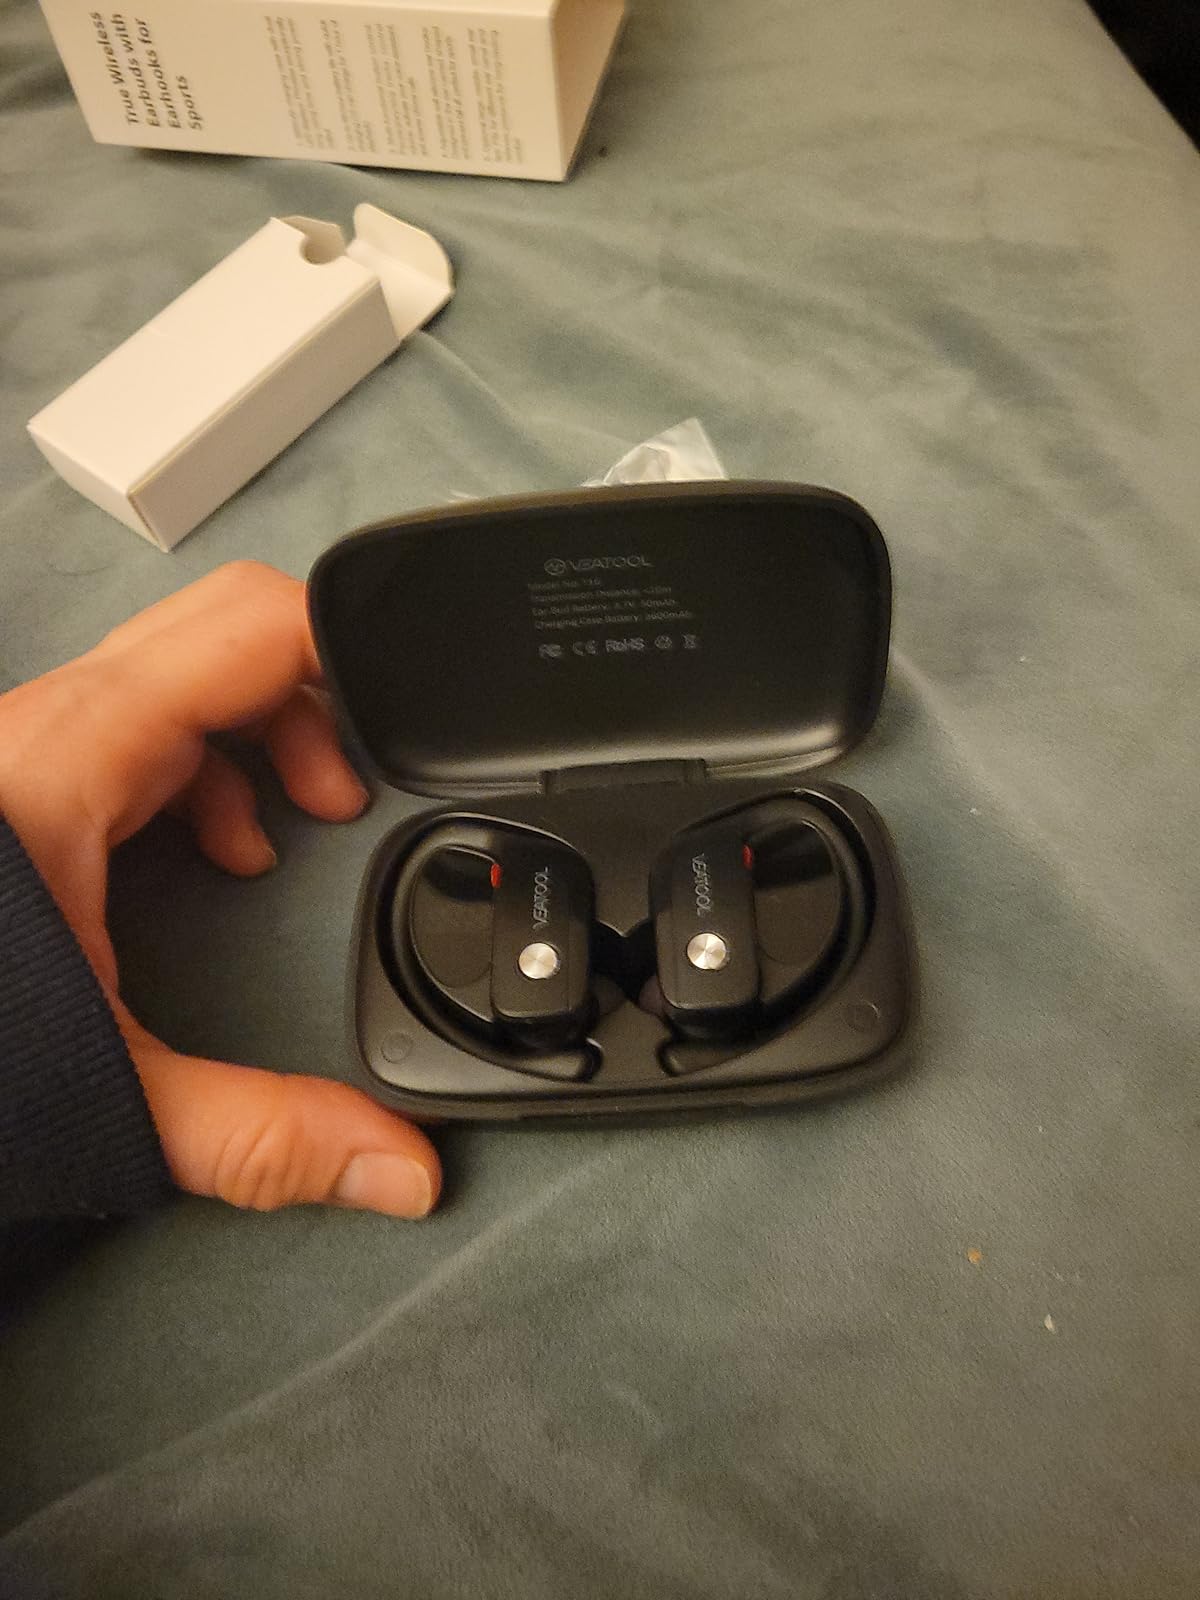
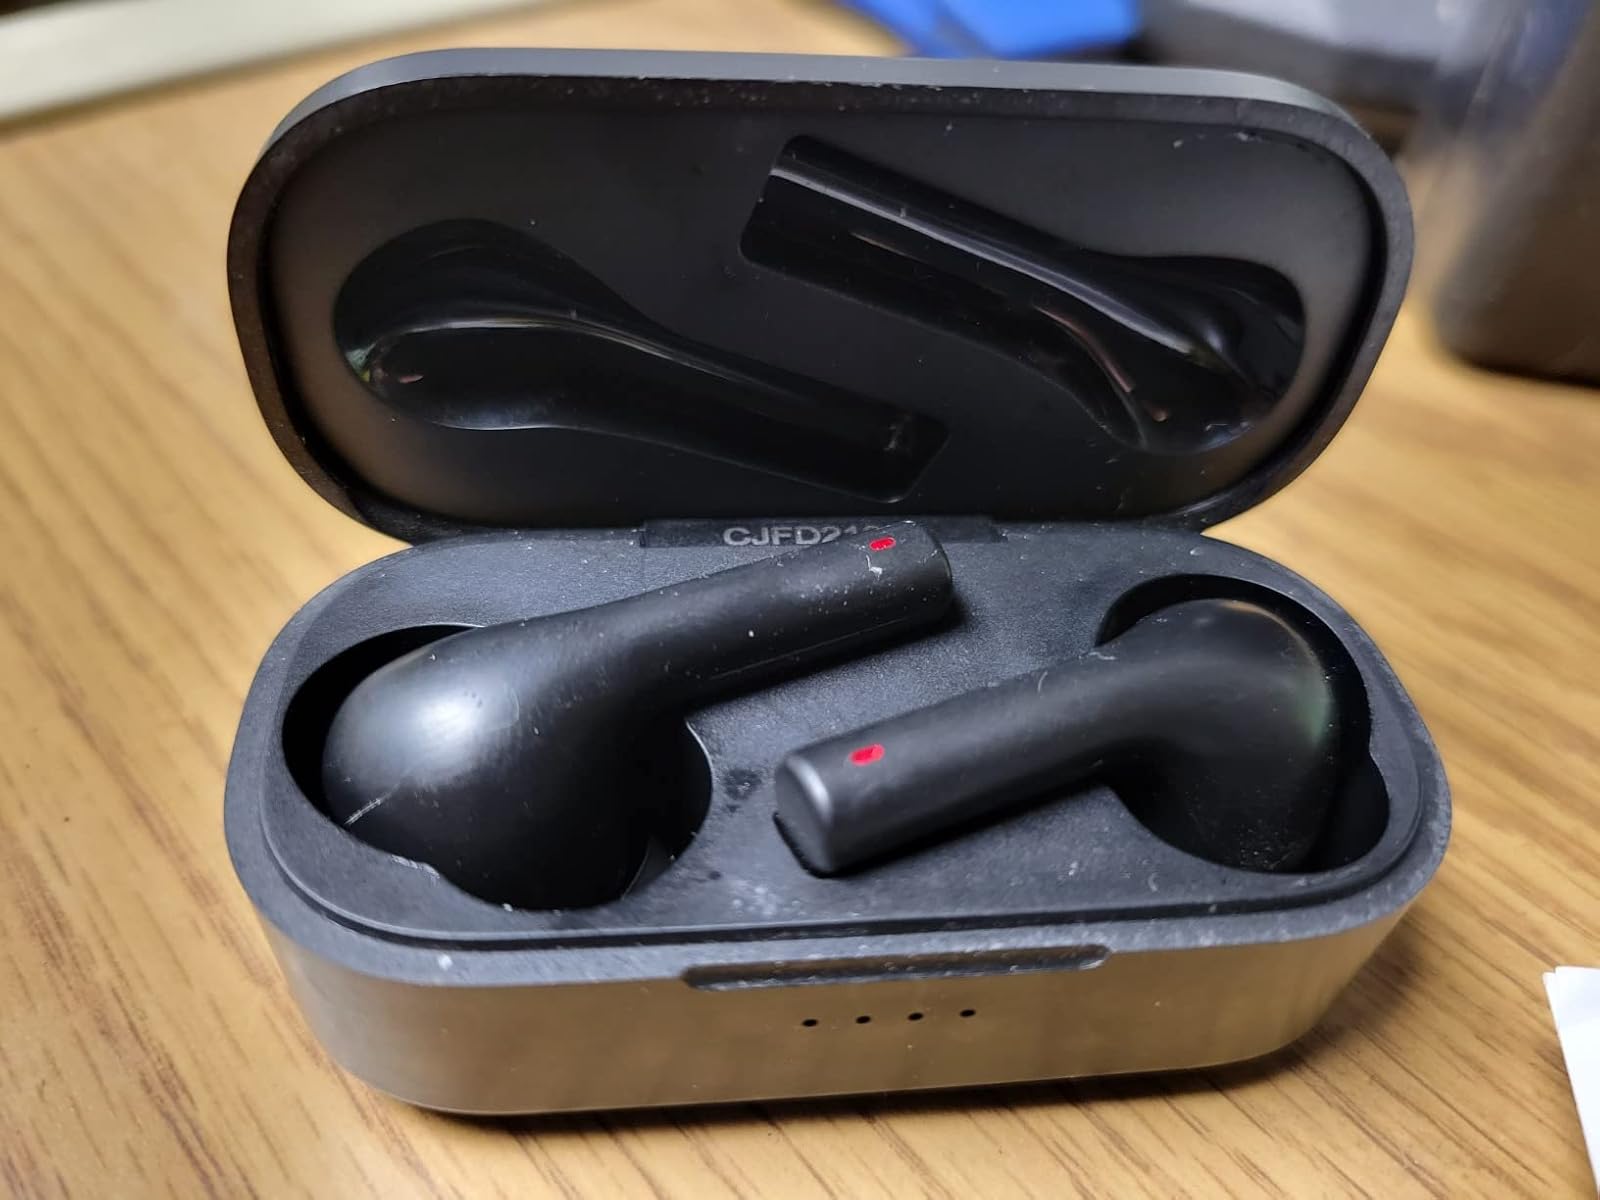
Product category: earbuds
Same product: no